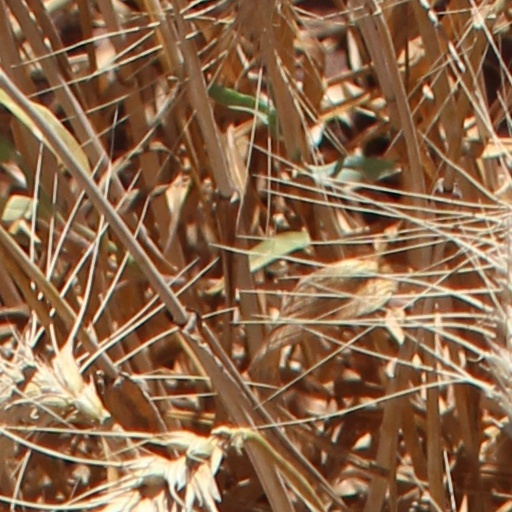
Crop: wheat